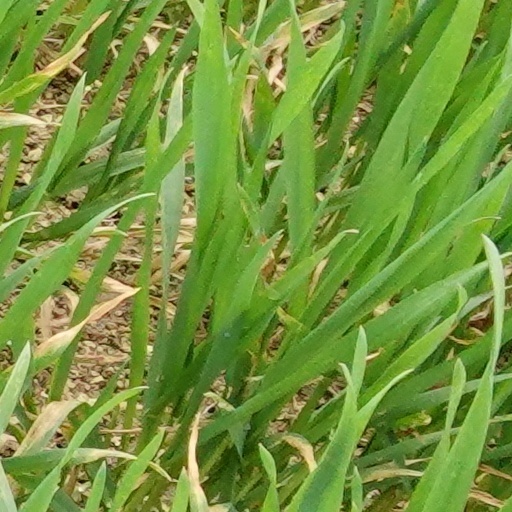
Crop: wheat